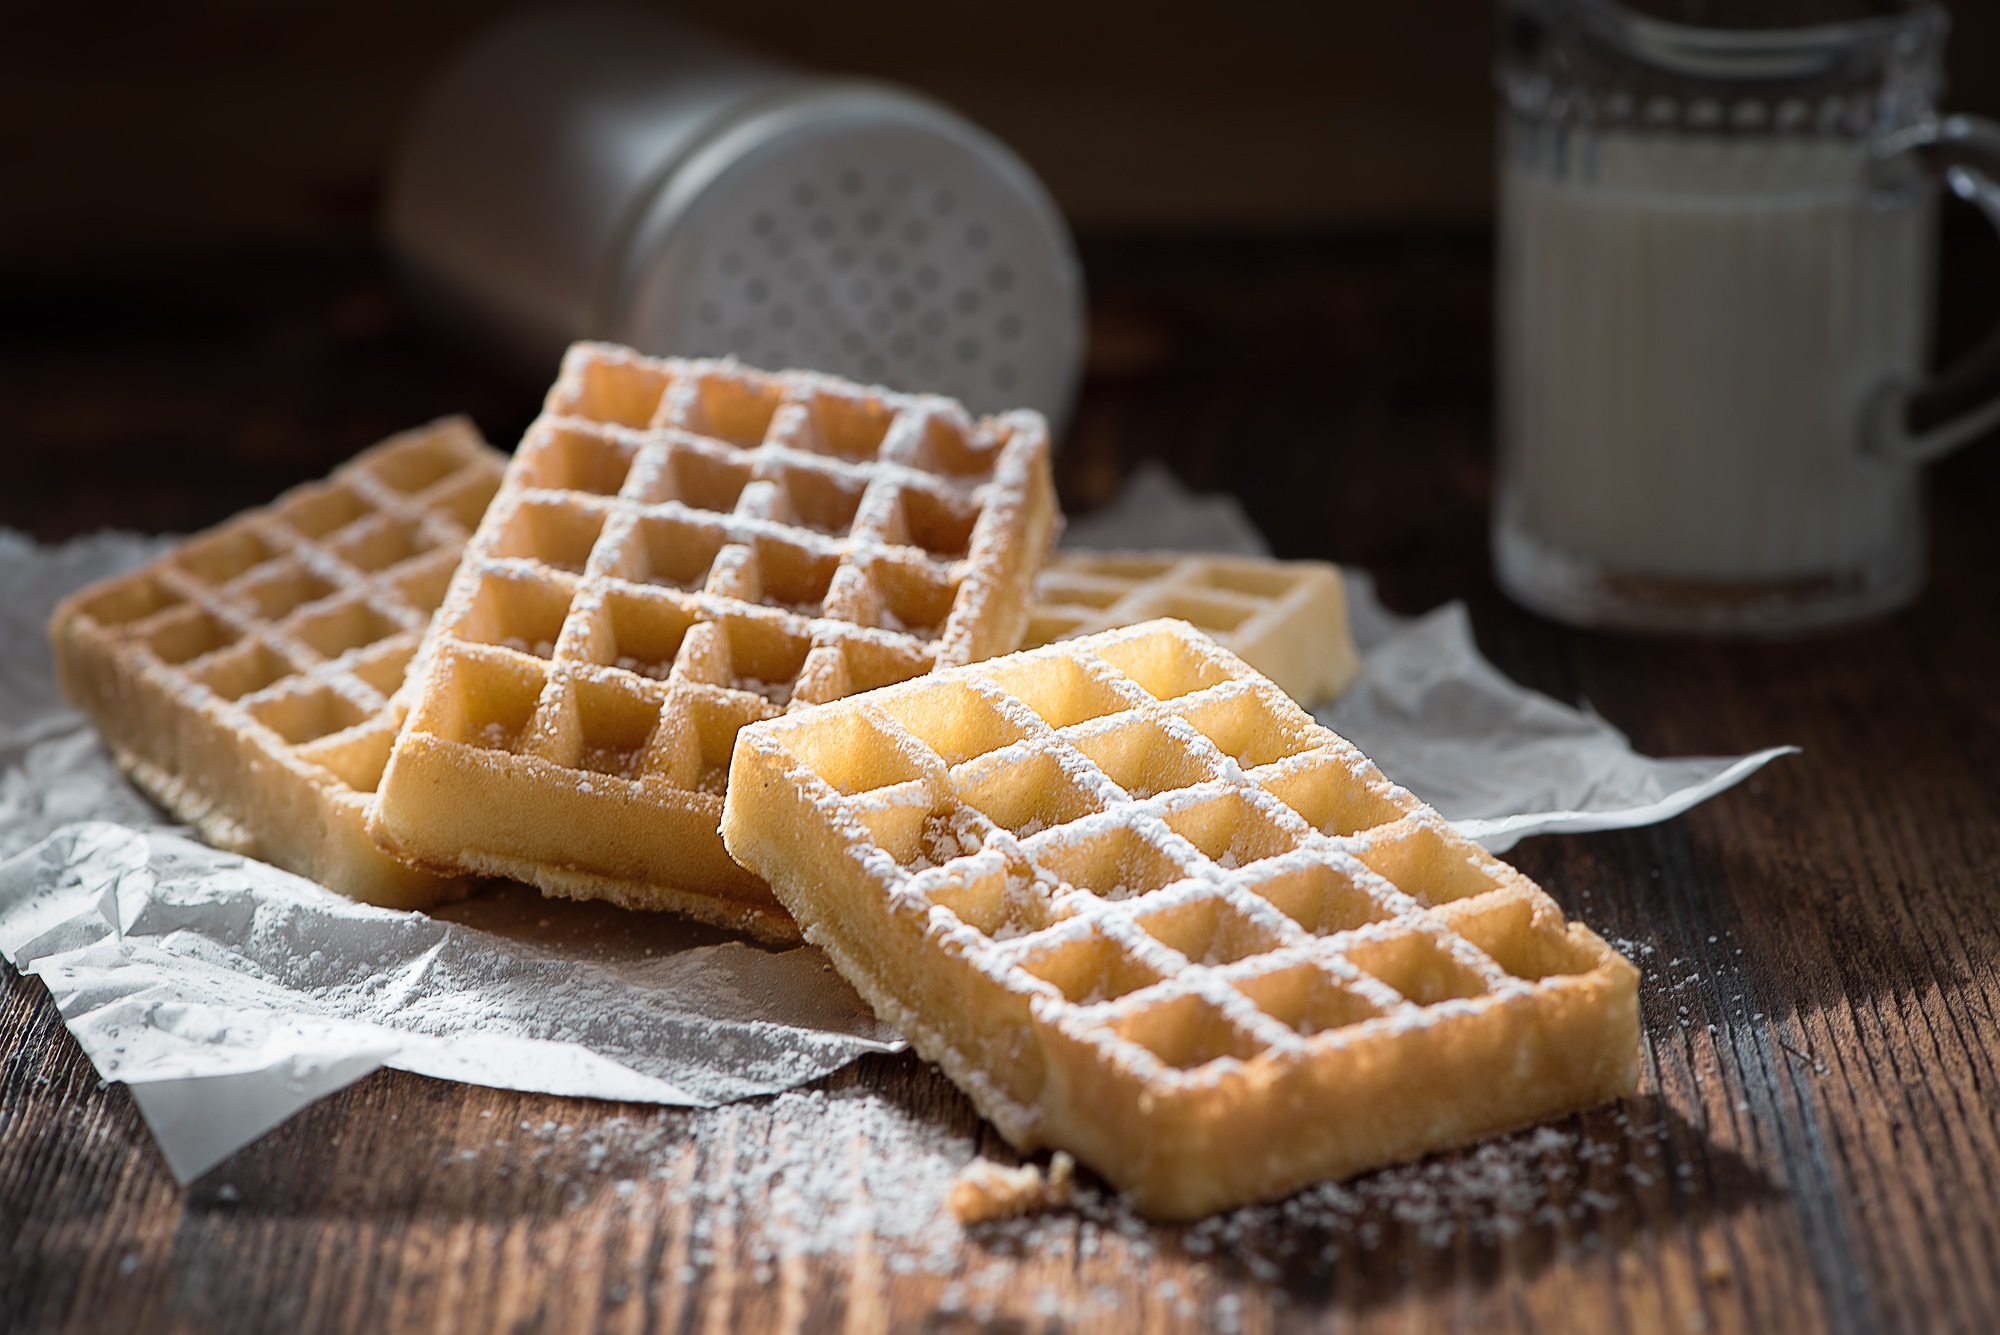
sweet, dish, meal, food, breakfast, baking, close, dessert, eat, waffle, delicious, baked, calories, bake, even baked, pastries, icing sugar, sugar, waffles, sweetness, snack food, belgian waffle